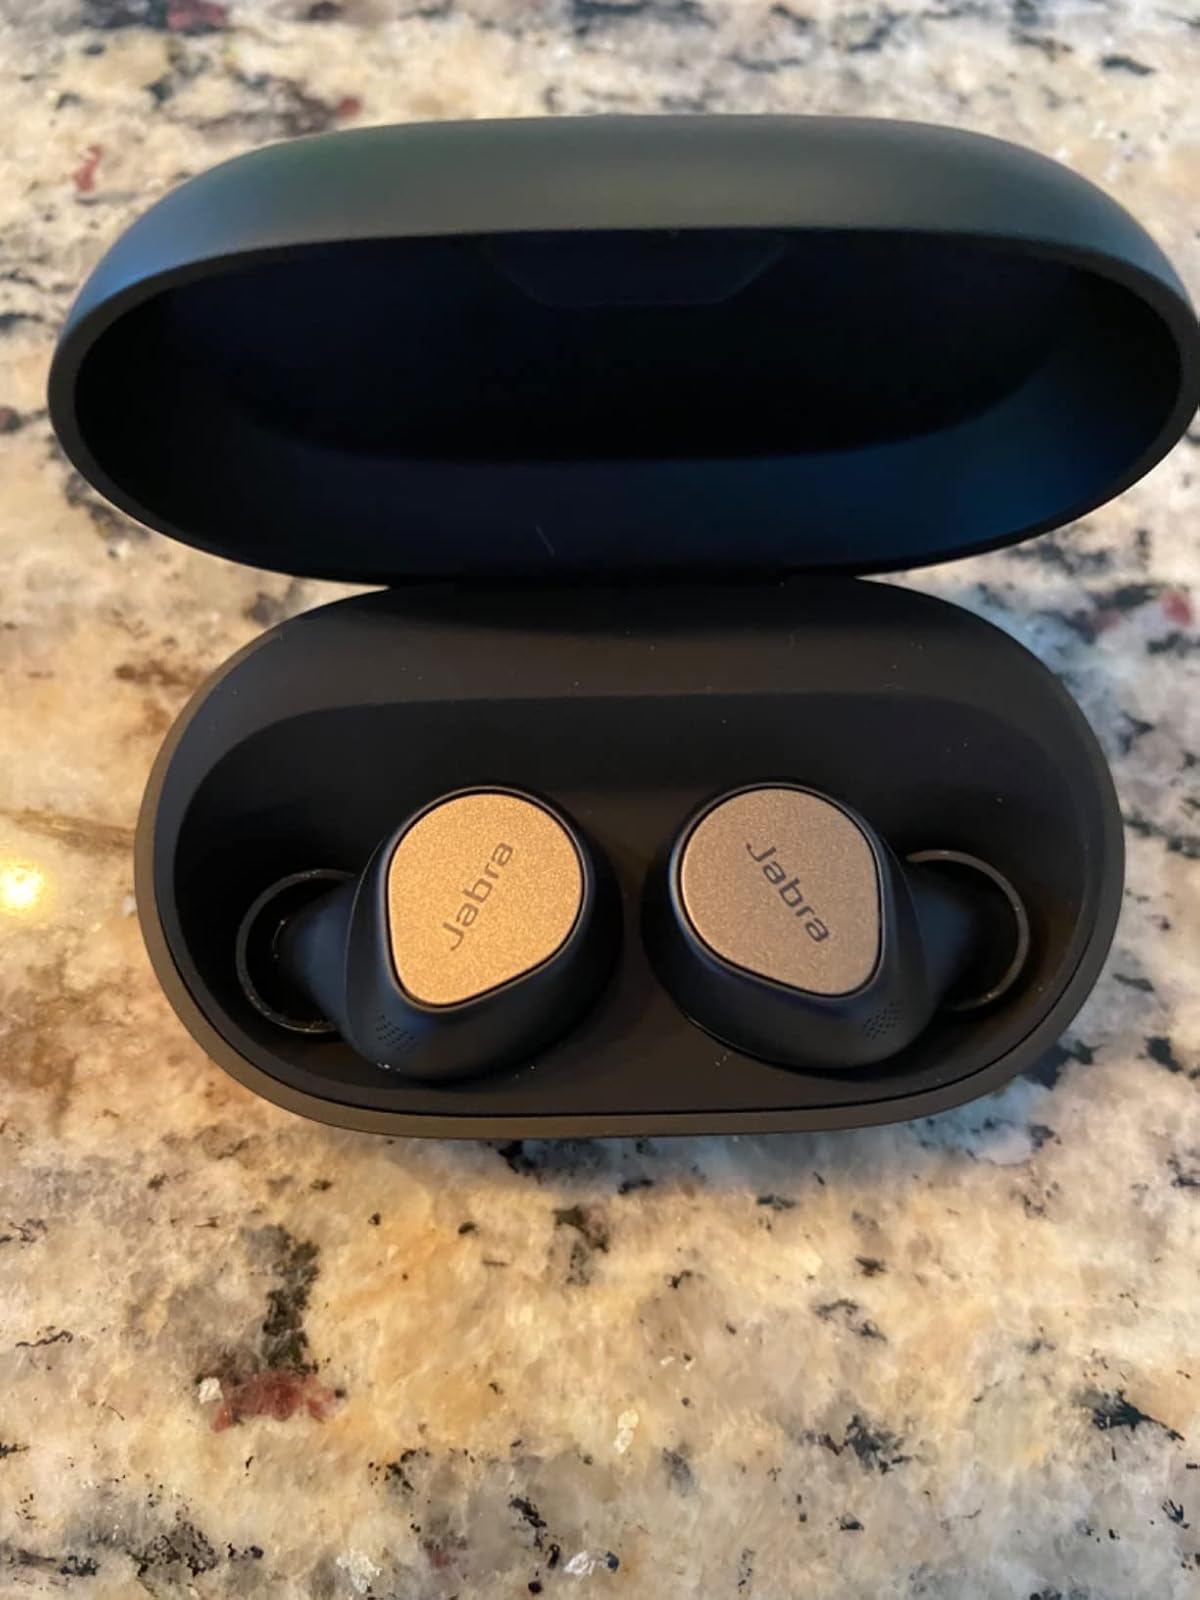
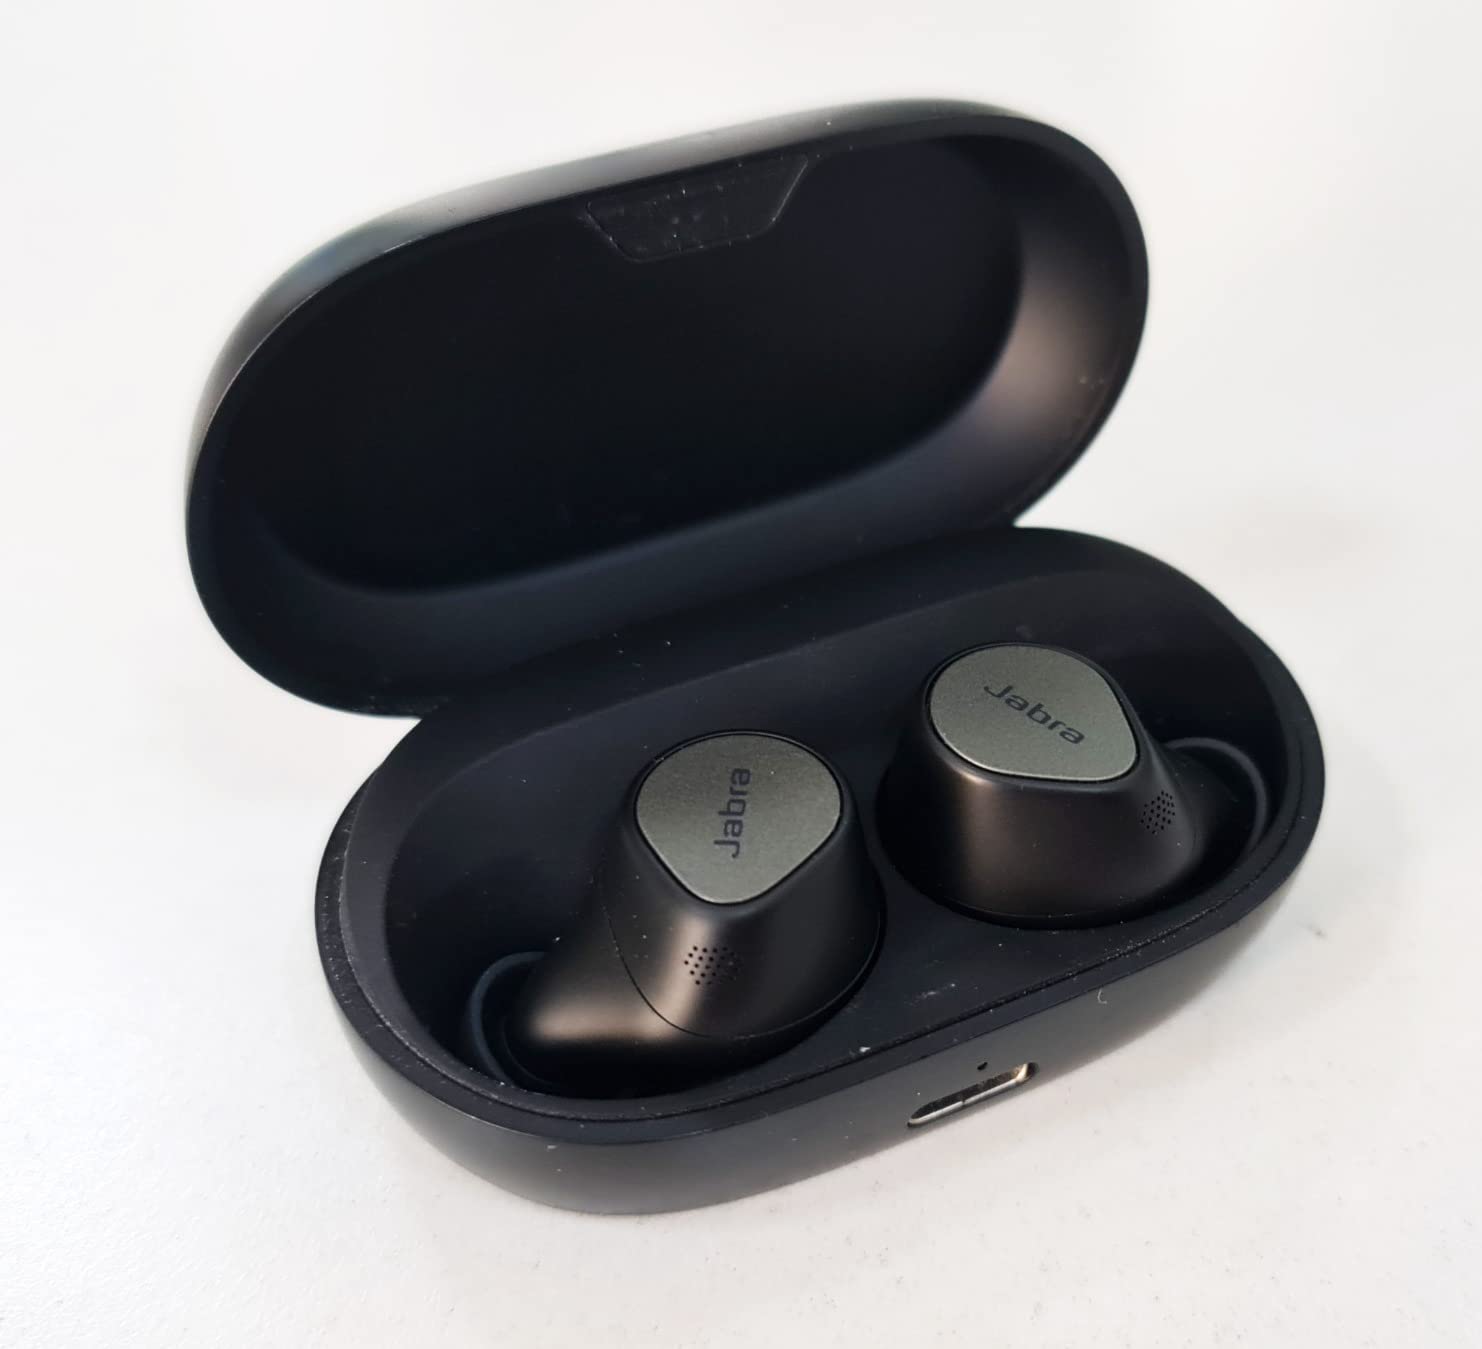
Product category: earbuds
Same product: yes